Germán Delfino

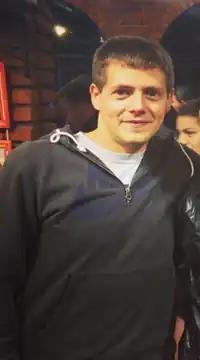

Germán Delfino (born 4 May 1978) is an Argentine football referee, who officiates primarily in the Argentine Primera División since 2010, as well as for FIFA as a FIFA international referee since 2012 until 2019.